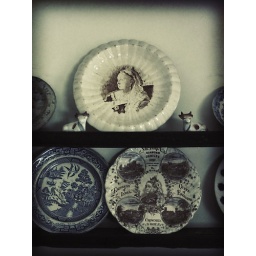
Commemorative plates in an old toll house reconstructed at the excellent Blist's Hill museum